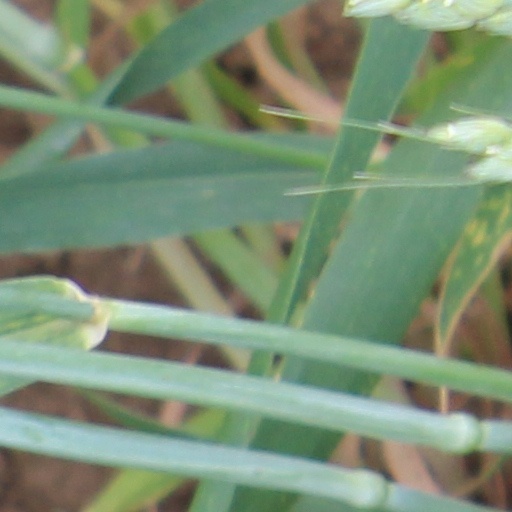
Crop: wheat